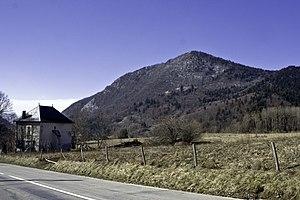
Le Bec de l'Écoutoux est une montagne du sud de la Chartreuse, dans les Alpes, qui culmine à 1 406 m. La face sud est formée d'un anticlinal caractéristique. Sur quelques mètres au sommet, on trouve des petits lapiaz.